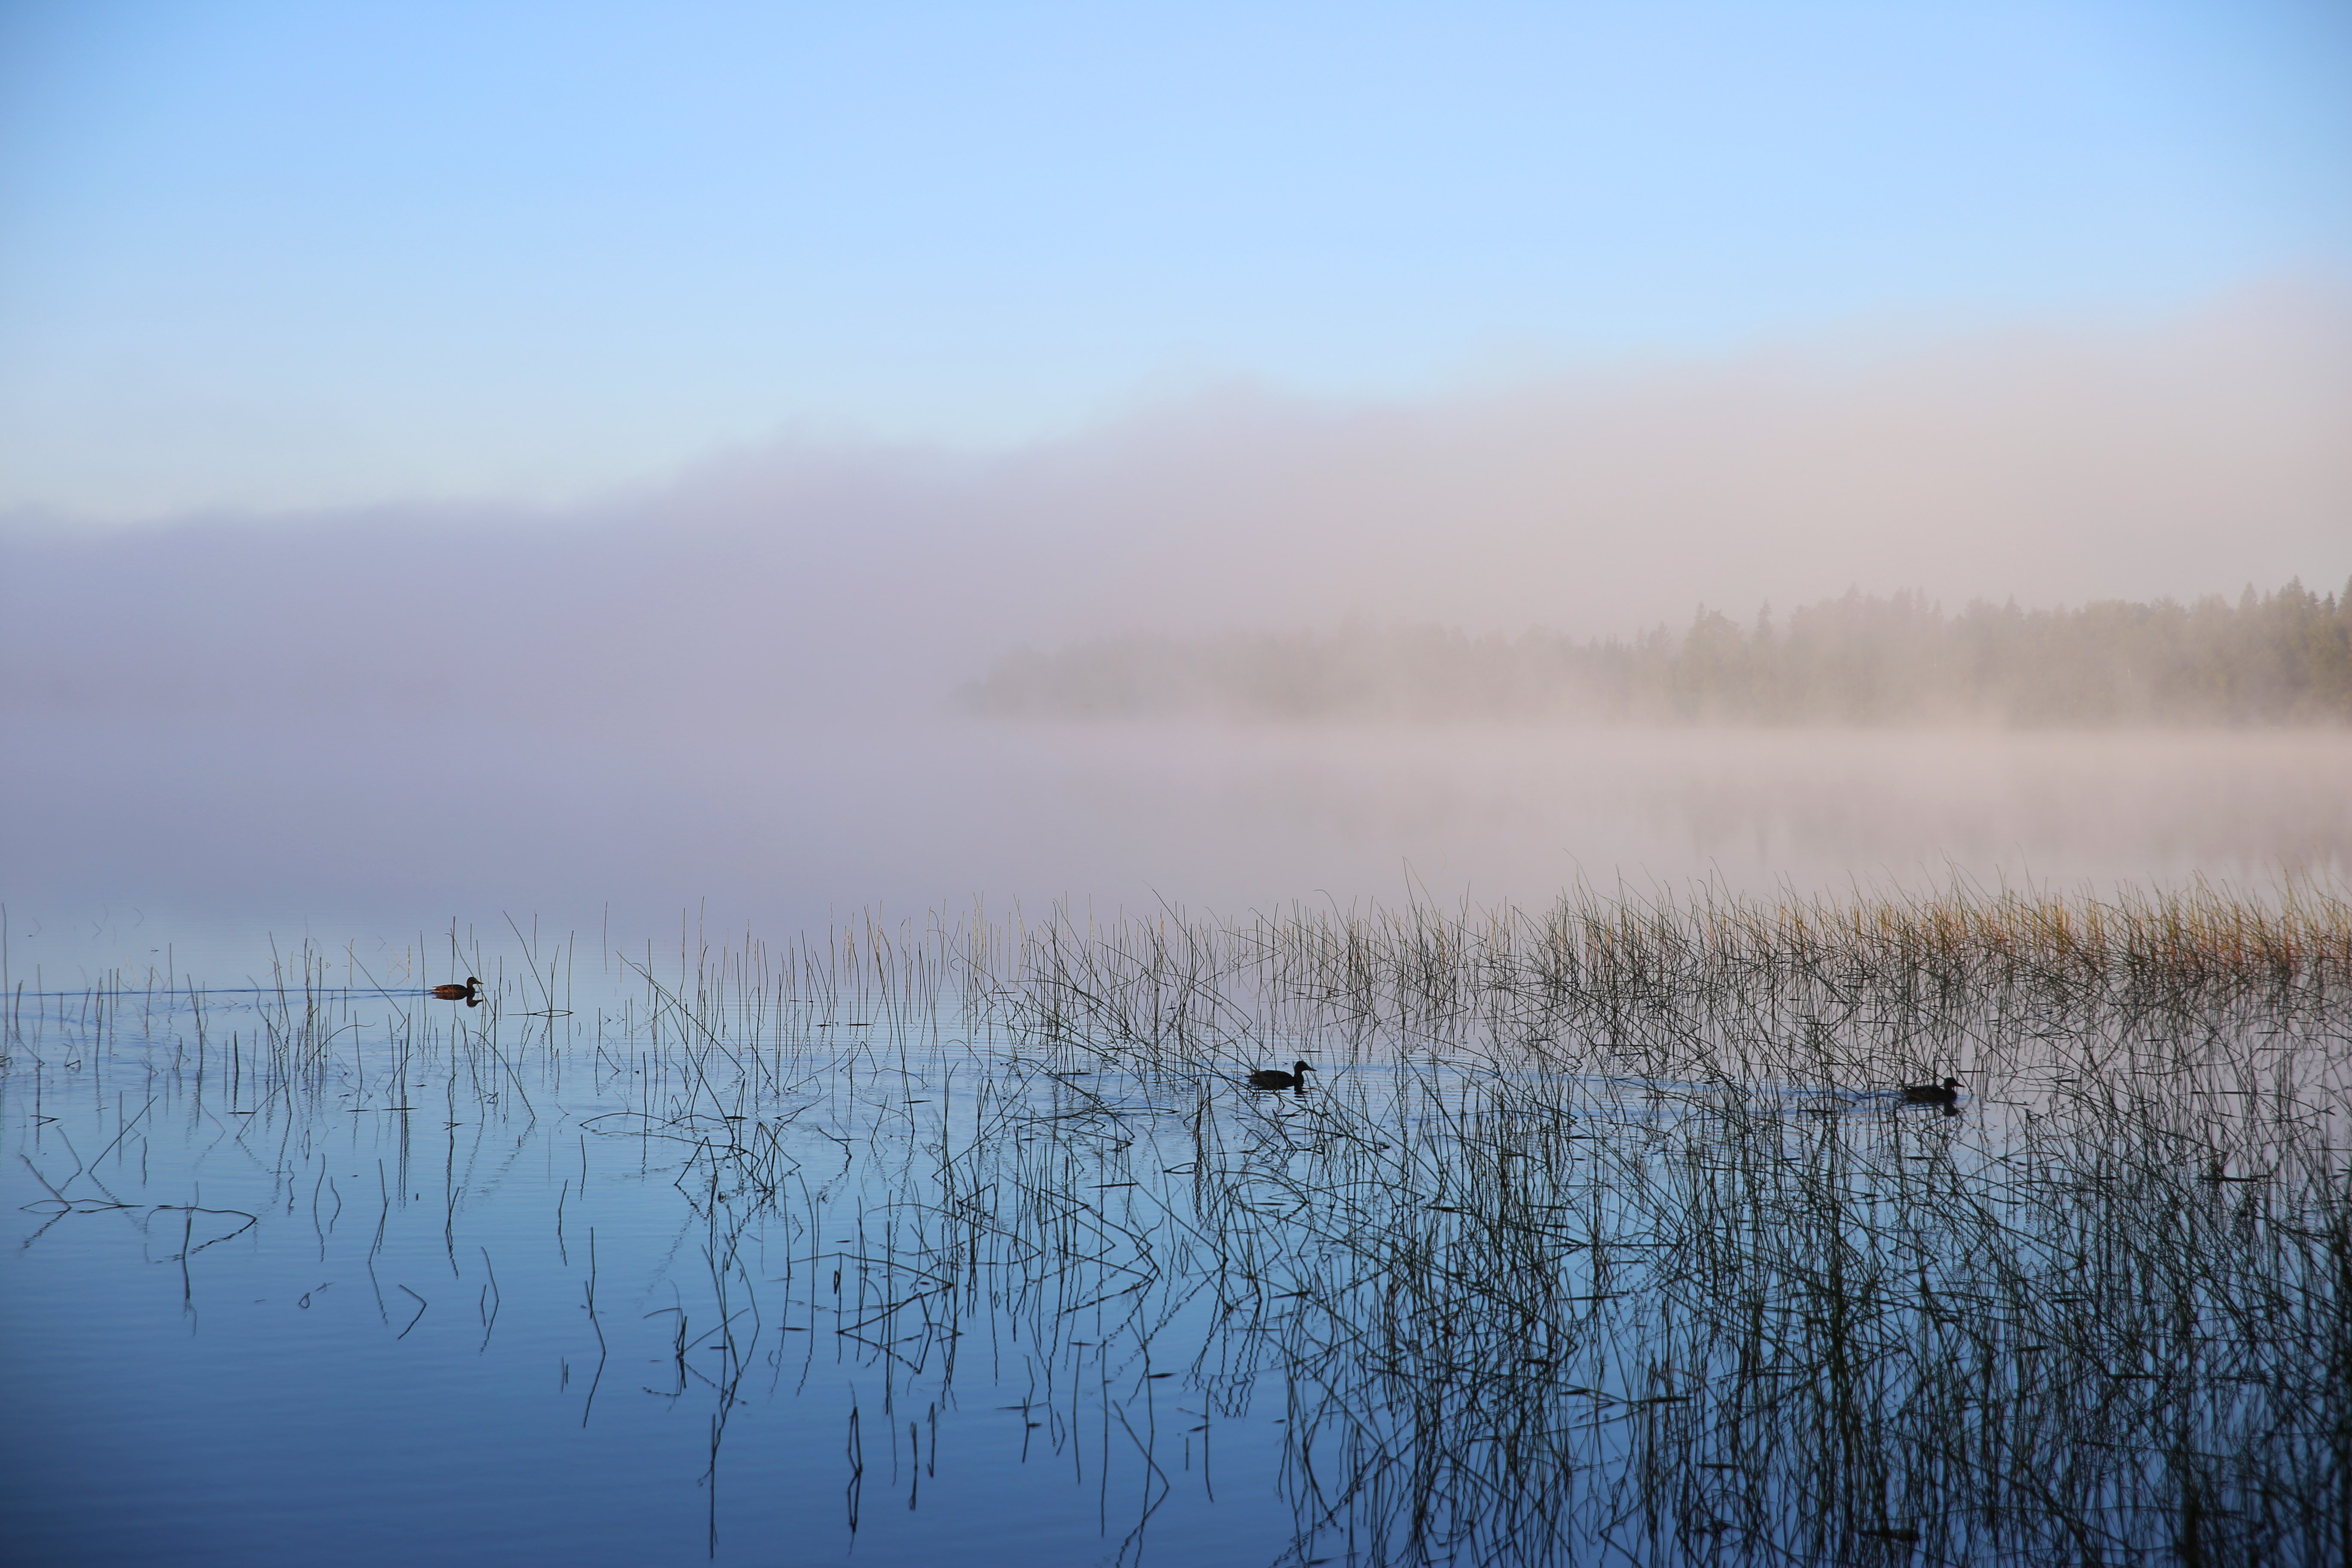
water, nature, marsh, winter, fog, sunrise, mist, sunlight, morning, lake, frost, dawn, dusk, reflection, weather, wetland, ducks, habitat, mood, sea fog, natural environment, atmospheric phenomenon